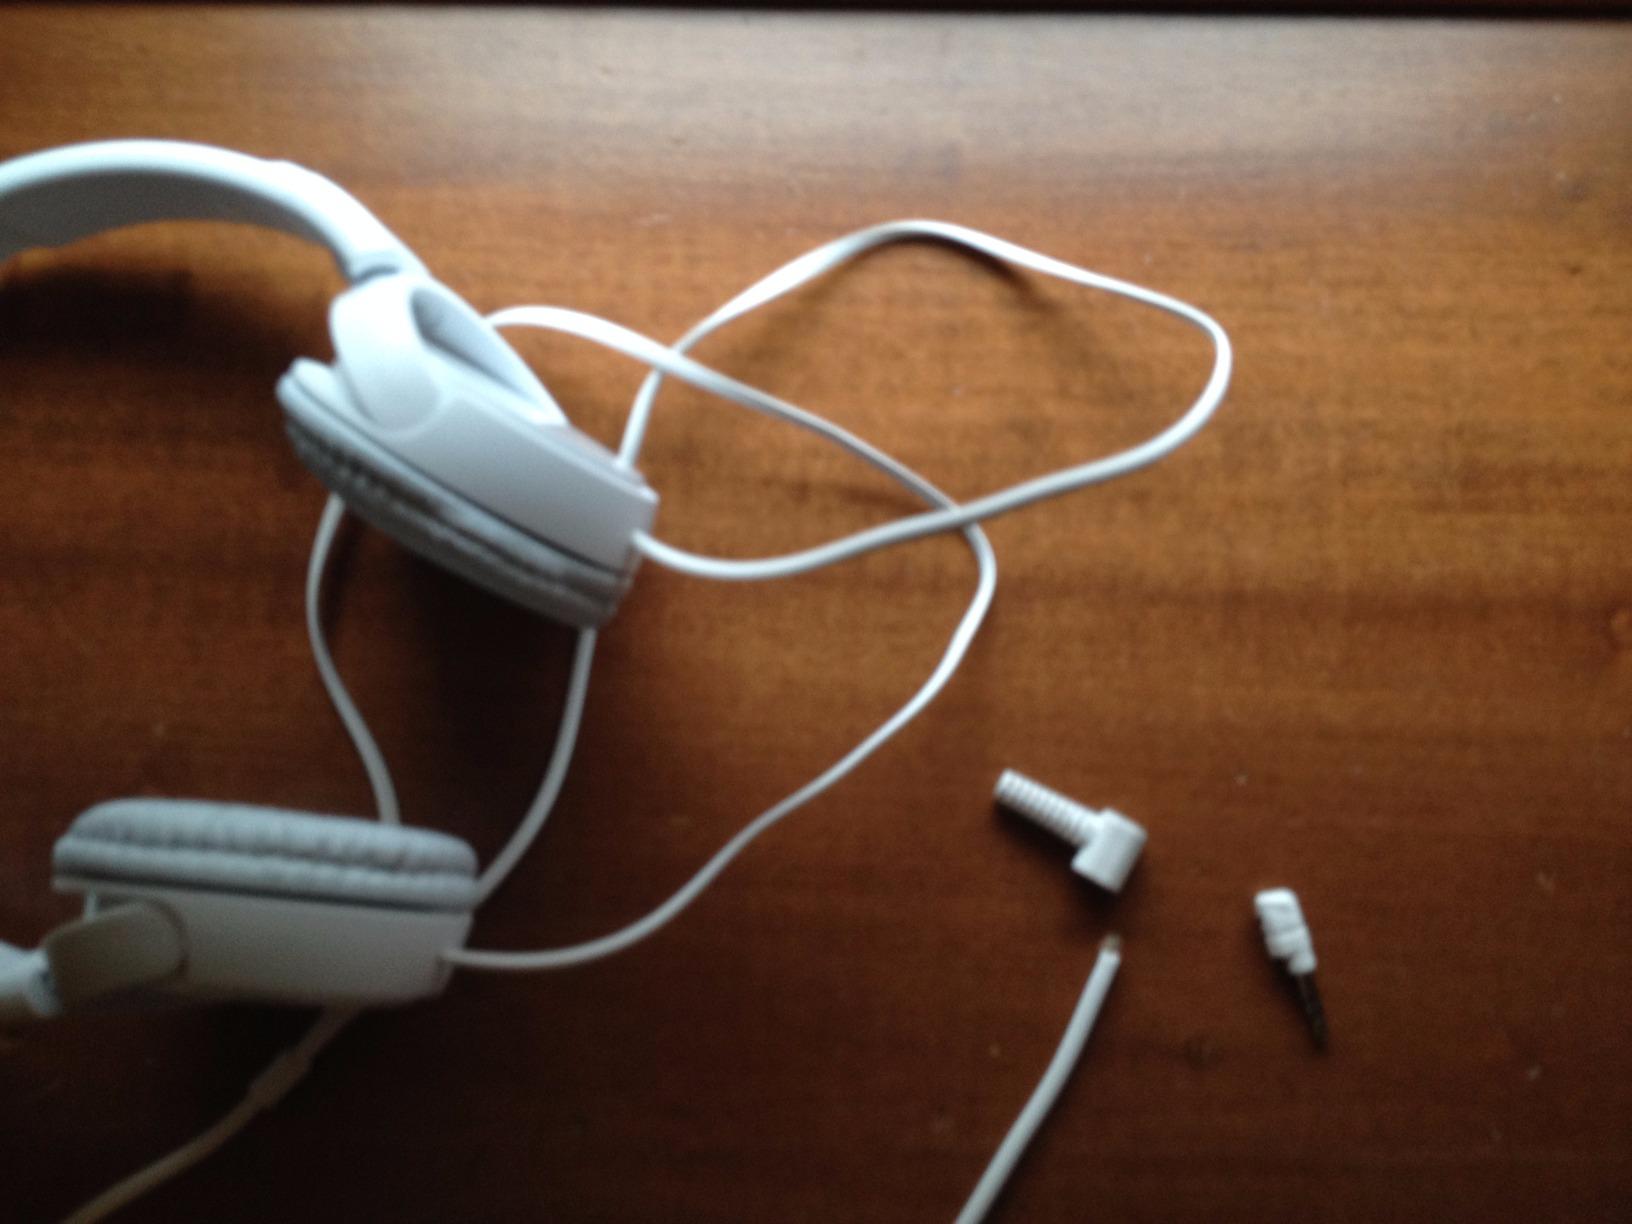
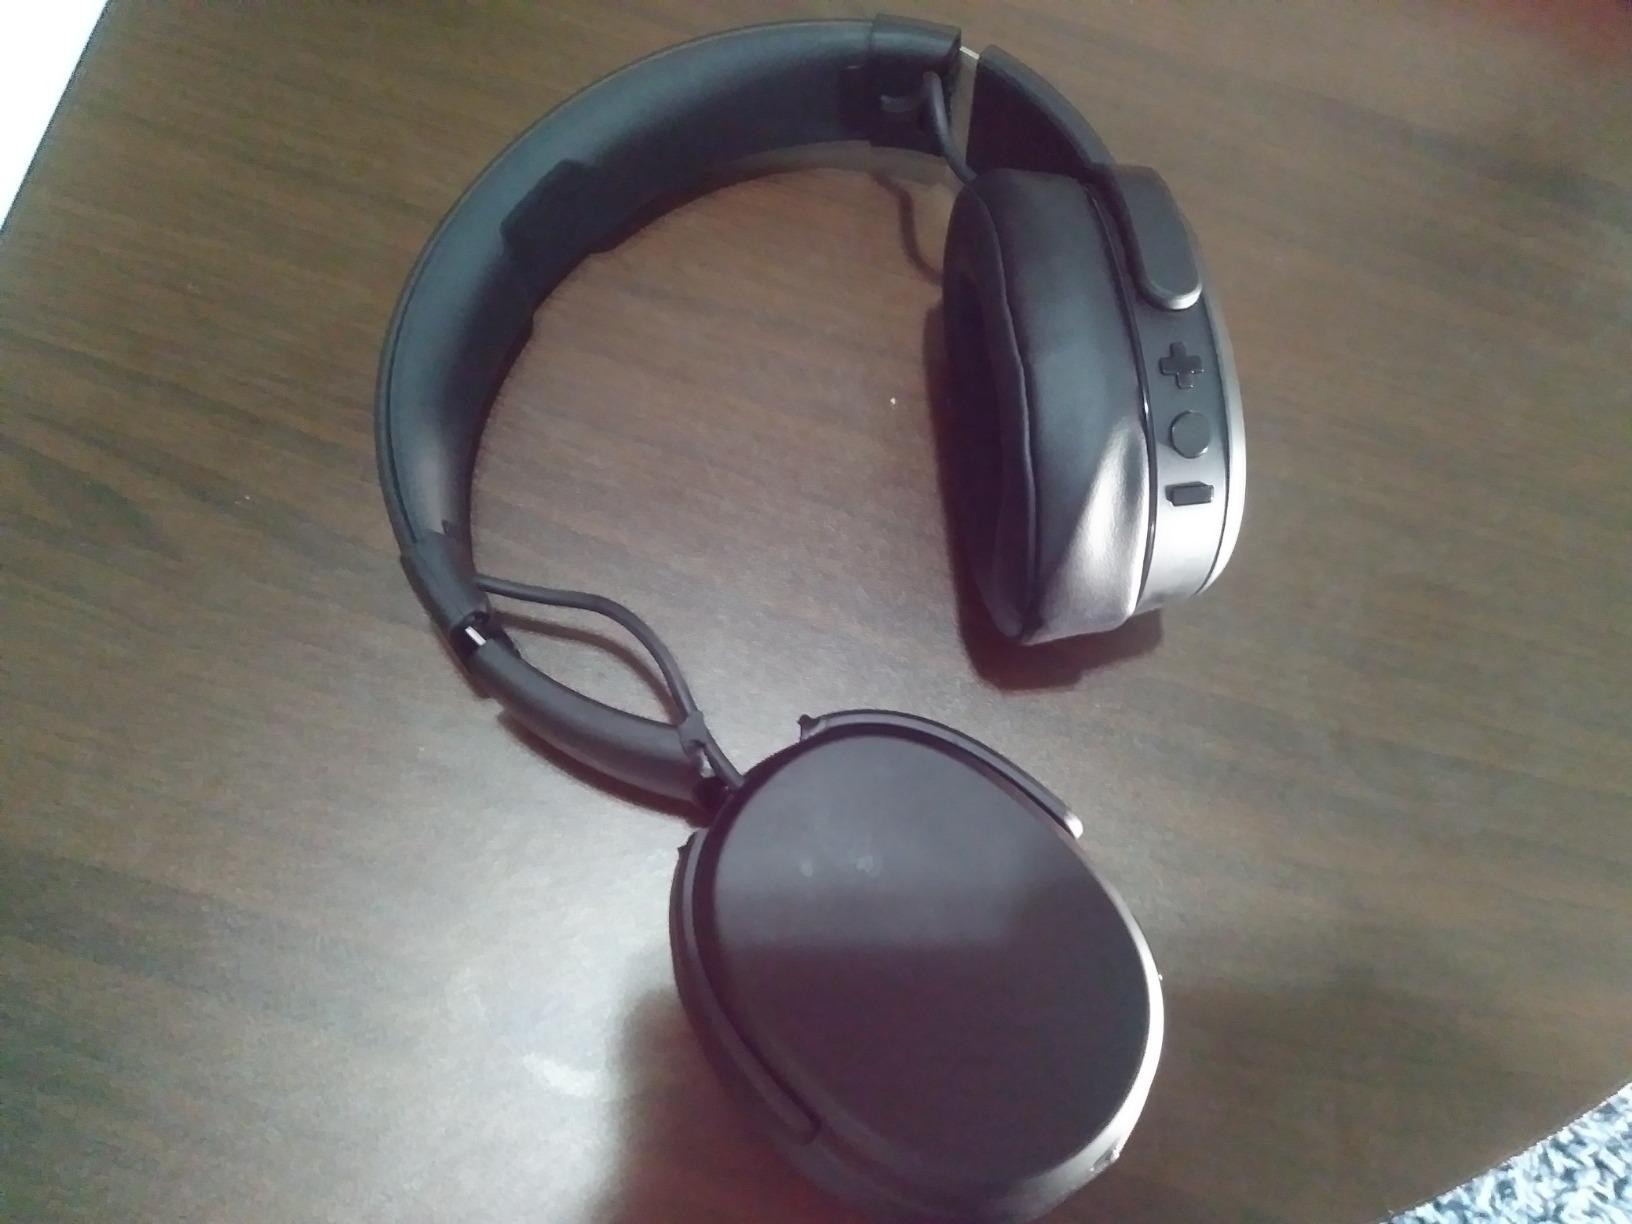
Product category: headphones
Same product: no